Motorcycle helmet

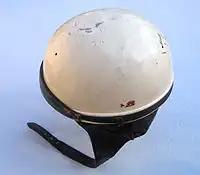
Half helmet from the 1960s

A "half helmet", also called a ""shorty"" in the U.S. and ""pudding basin"" or "TT helmet" in the UK, is a type of open face helmet. It has essentially the same front design as a regular open face helmet but without a lowered rear (hence covering roughly "half" of the head), giving it a shape that roughly evokes a bowl or older combat helmet designs such as the M1 helmet. The half helmet provides the minimum coverage generally allowed by law in the U.S., and British Standards 2001:1956.